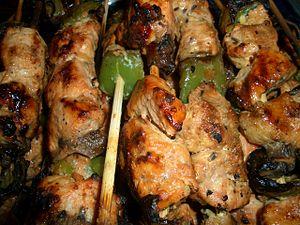
Le chich taouk ou taouk chich est un plat de la cuisine levantine à base de poulet mariné et de jus de citron. Il peut être consommé en sandwich ou dans une assiette avec d'autres méchouis.